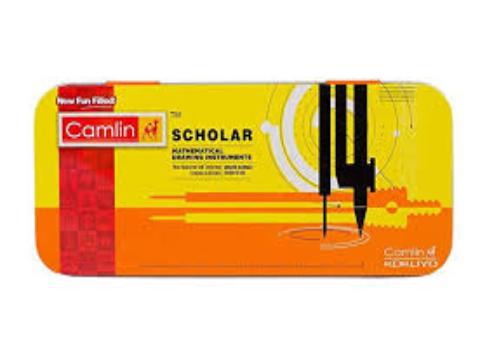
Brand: camlin
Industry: Medical